Don (river)

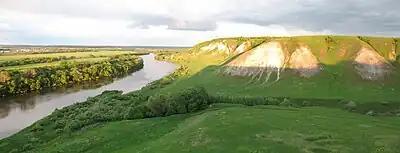
Don river in Voronezh Oblast

For the next below the Tsimlyansk Dam, the sufficient depth of the Don is maintained by the sequence of three dam-and-ship-lock complexes: the Nikolayevsky Ship Lock, Konstantinovsk Ship Lock, and the best known of the three, the Kochetovsky Ship Lock. The Kochetovsky Lock, built in 1914–19 and doubled in 2004–08, is downstream of the discharge of the Seversky Donets and upstream of Rostov-on-Don. It is at . This facility, with its dam, maintains a navigable head of water locally and into the lowermost stretch of the Seversky Donets. This is presently the last lock on the Don; below it, deep-draught navigation is maintained by dredging.